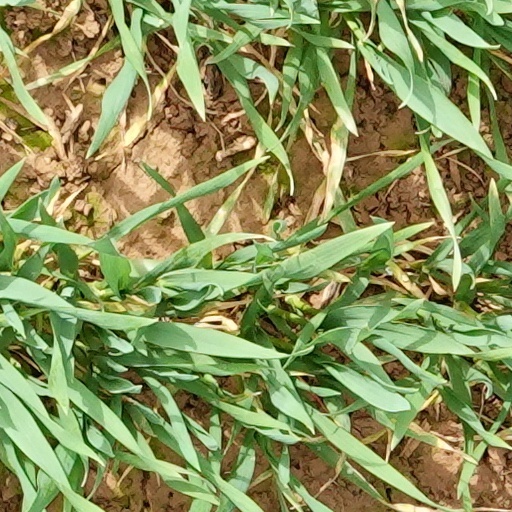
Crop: wheat